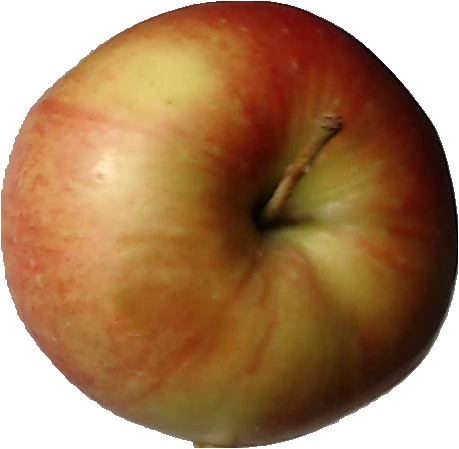
Label: apple_red_2